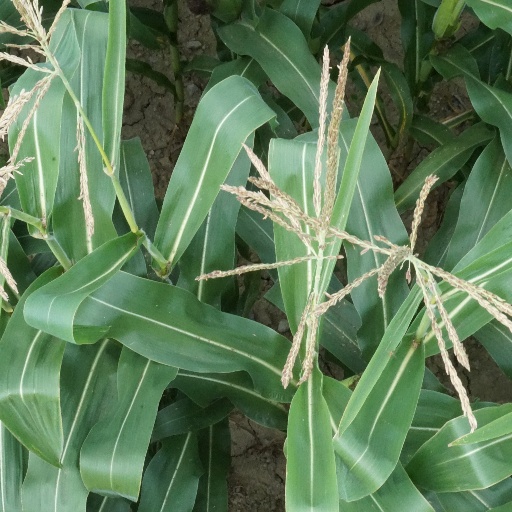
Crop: maize; corn